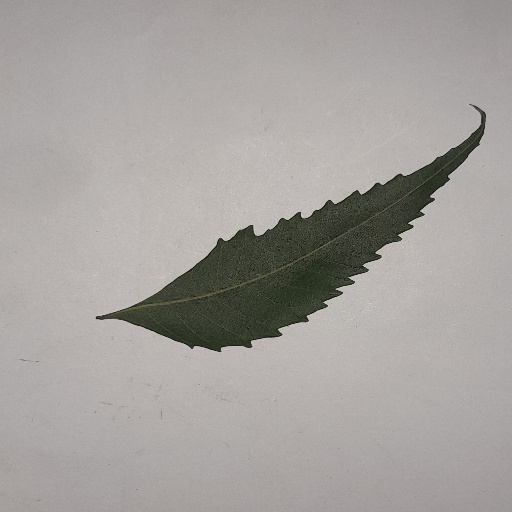
Species: Neem
Leaf condition: Healthy Leaf